Look Who's Talking Now!

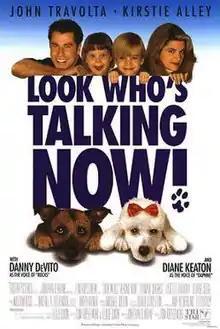
Theatrical release poster

Look Who's Talking Now! is a 1993 romantic comedy film, a sequel to 1990's "Look Who's Talking Too", and the third film and final installment overall in the "Look Who's Talking" franchise. Directed by Tom Ropelewski from a script written by Ropelewski and Leslie Dixon, the film included John Travolta and Kirstie Alley reprising their roles as James and Mollie Ubriacco, respectively, while David Gallagher and Tabitha Lupien portray Mikey and Julie, respectively. Danny DeVito and Diane Keaton provide the voices for the internal voices of the family's newly acquired dogs Rocks and Daphne, respectively. The plot centers around the competitive nature of the two animals, vying for the family's affection. Lysette Anthony, Olympia Dukakis, George Segal, and Charles Barkley feature in the supporting cast. Bruce Willis, Joan Rivers, and Roseanne Barr do not reprise their roles from the previous installments. Produced by TriStar Pictures, it was released on November 5, 1993.